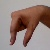
The image shows a hand gesture representing the letter 'Q' in Indian Sign Language.